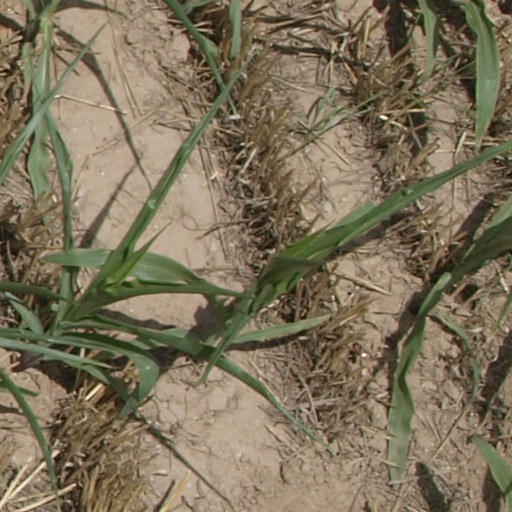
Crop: maize; corn